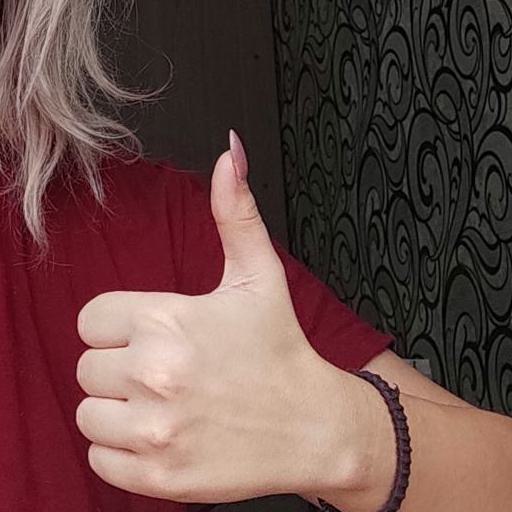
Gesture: like